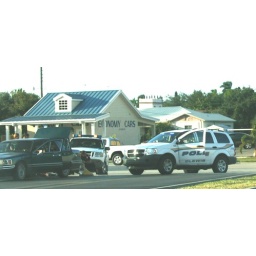
What could have been in that dog food bag